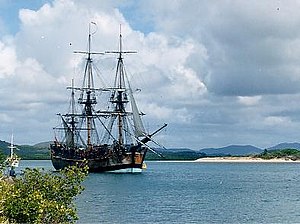
Australien / Historie / Europæernes ankomst
En rekonstruktion af James Cooks skib HMS Endeavour
Australien, officielt Commonwealth of Australia, er en forbundsstat i Oceanien. Australien består af kontinentet Australien, øen Tasmanien og omkring 8.000 småøer. Arealmæssigt er Australiens verdens sjettestørste land. Det grænser op til Papua Ny Guinea, Indonesien og Østtimor mod nord, Salomonøerne og Vanuatu mod nordøst og New Zealand mod sydøst. Hovedstaden er Canberra, mens den største by er Sydney.